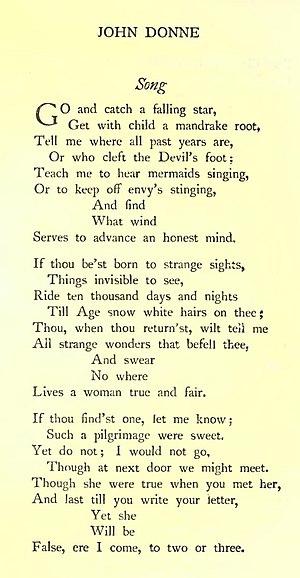
Le Château de Hurle est un roman de fantasy de Diana Wynne Jones, publié en 1986.